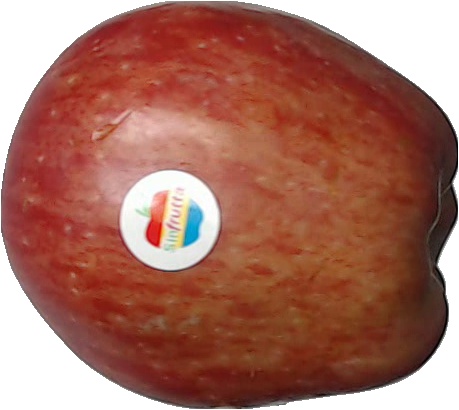
Label: apple_red_1